S. M. Salahuddin Islam

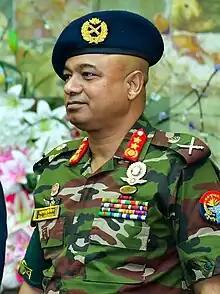
Islam in Bangabhaban in 2023

S. M. Salahuddin Islam is a retired major general of the Bangladesh Army who served as the military secretary to the President of Bangladesh. Prior to that, he was executive chairman of the Bangladesh Export Processing Zone Authority.